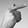
ASL letter: G